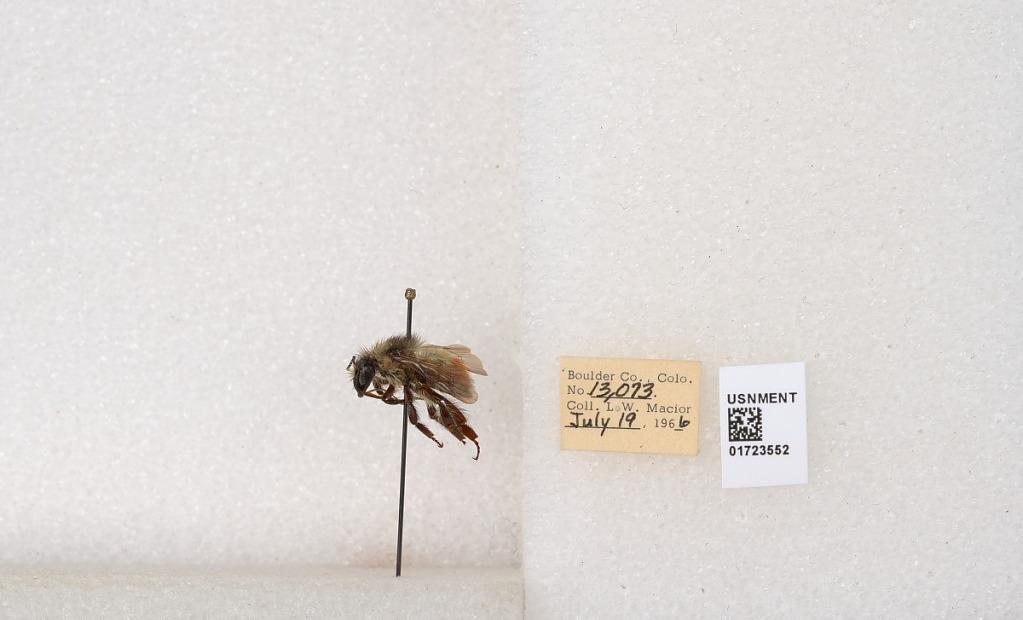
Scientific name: Bombus flavifrons Cresson
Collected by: L. Macior
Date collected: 1966-7-19
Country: United States
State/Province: Colorado
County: Boulder
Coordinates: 40.0925, -105.358